William Harrison Anderson

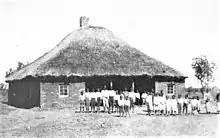
Children at the Solusi Mission, in front of their residence

The Anderson couple boarded a ship for Cape Town at New York on April 10, 1895, with the aim of establishing the first Seventh-day Adventist mission on the continent. The departed Cape Town by rail on May 22 and, reaching the end of the north-bound line at Mafeking, made a seven-week ox-drawn wagon journey to Solusi near Bulawayo in the south part of Rhodesia (now in modern Zimbabwe) which they reached on July 26. The Andersons helped to found the Solusi Mission on of land granted to the church by the British South Africa Company (BSAC) in 1894. This was the first Adventist mission in Africa to be directed at the black population.